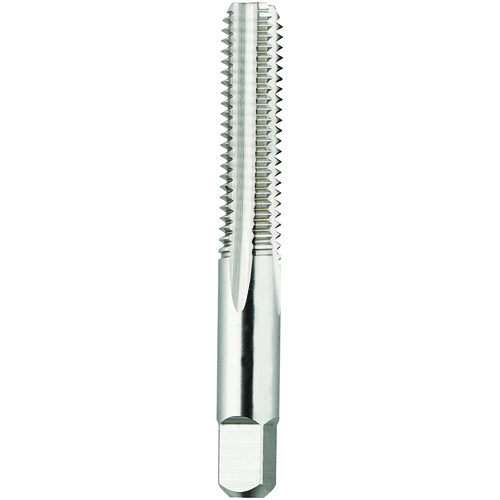
1/4″ 32 TPI, 4 -Flute, H5 Bottoming Straight Flute Tap Series/List #2046
Brand: ET02 New 2021
Item #: MT3704214 Brand: Morse Cutting Tools Model #: 04214 Product Specifications Thread Diameter Size (TDZ) 1/4″ Tool Type General Purpose Tap Threads per Inch (TPI) 32 Flute Type Straight Overall Length (OAL) ‎2-1/2″ Style Bottoming Thread Cutting Part Length (THL) 1″ Cutting Direction (HAND) Right Hand Flute Count (NOF) 4 Measurement Type Fractional Cutting Edge Material HSS Series/List # 2046 Thread Tolerance Class (TCTR) H5 Thread Size ‎1/4″ - 32 Special Feature Fast Tap
Category: Hardware > Tools > Taps & Dies > Straight-Flute Taps